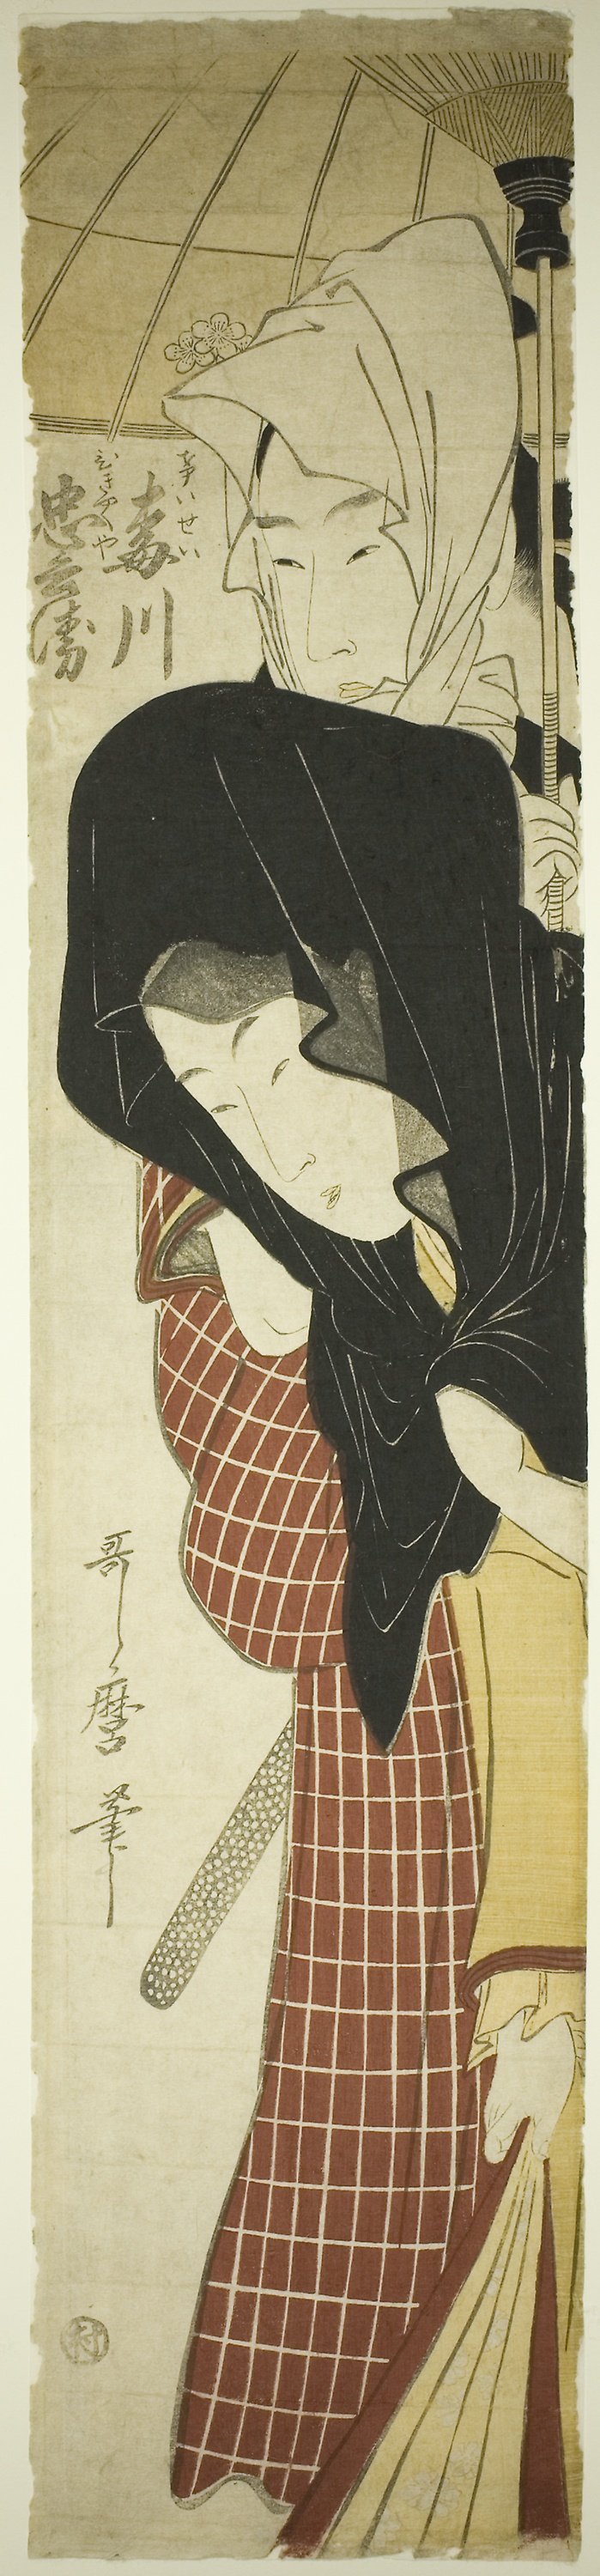
art, illustration, poster, design, artwork, visual arts, printmaking